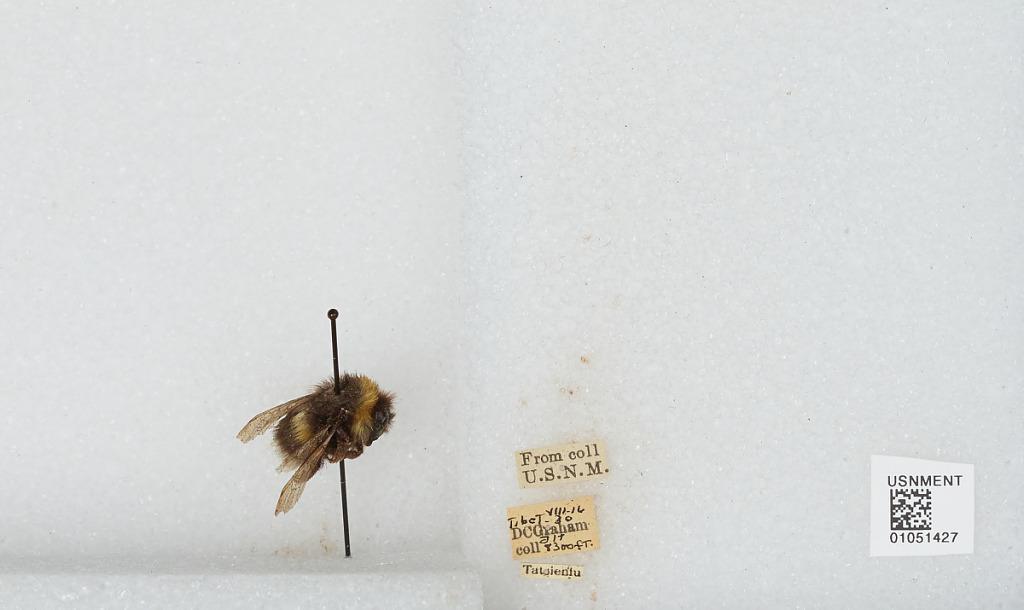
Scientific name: Bombus sp.
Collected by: D. Graham
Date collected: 1930-8-16
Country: China
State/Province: Tibet Autonomous Region
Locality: Kangding